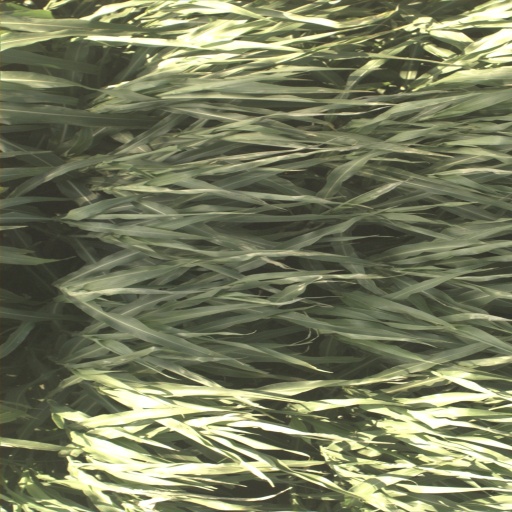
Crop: sorghum